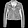
Label: Coat